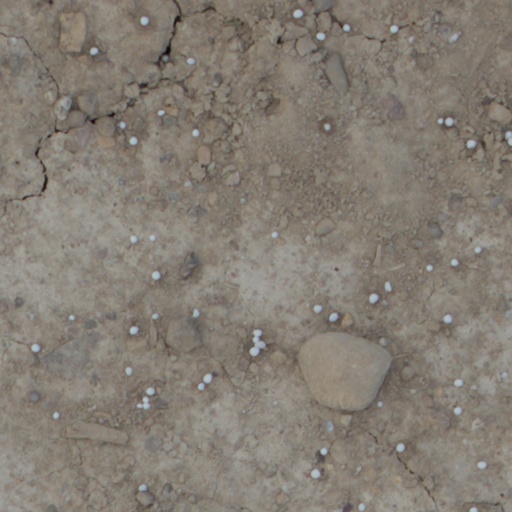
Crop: wheat